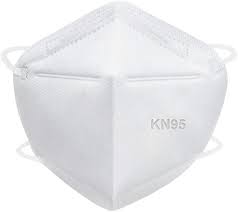
Label: trash